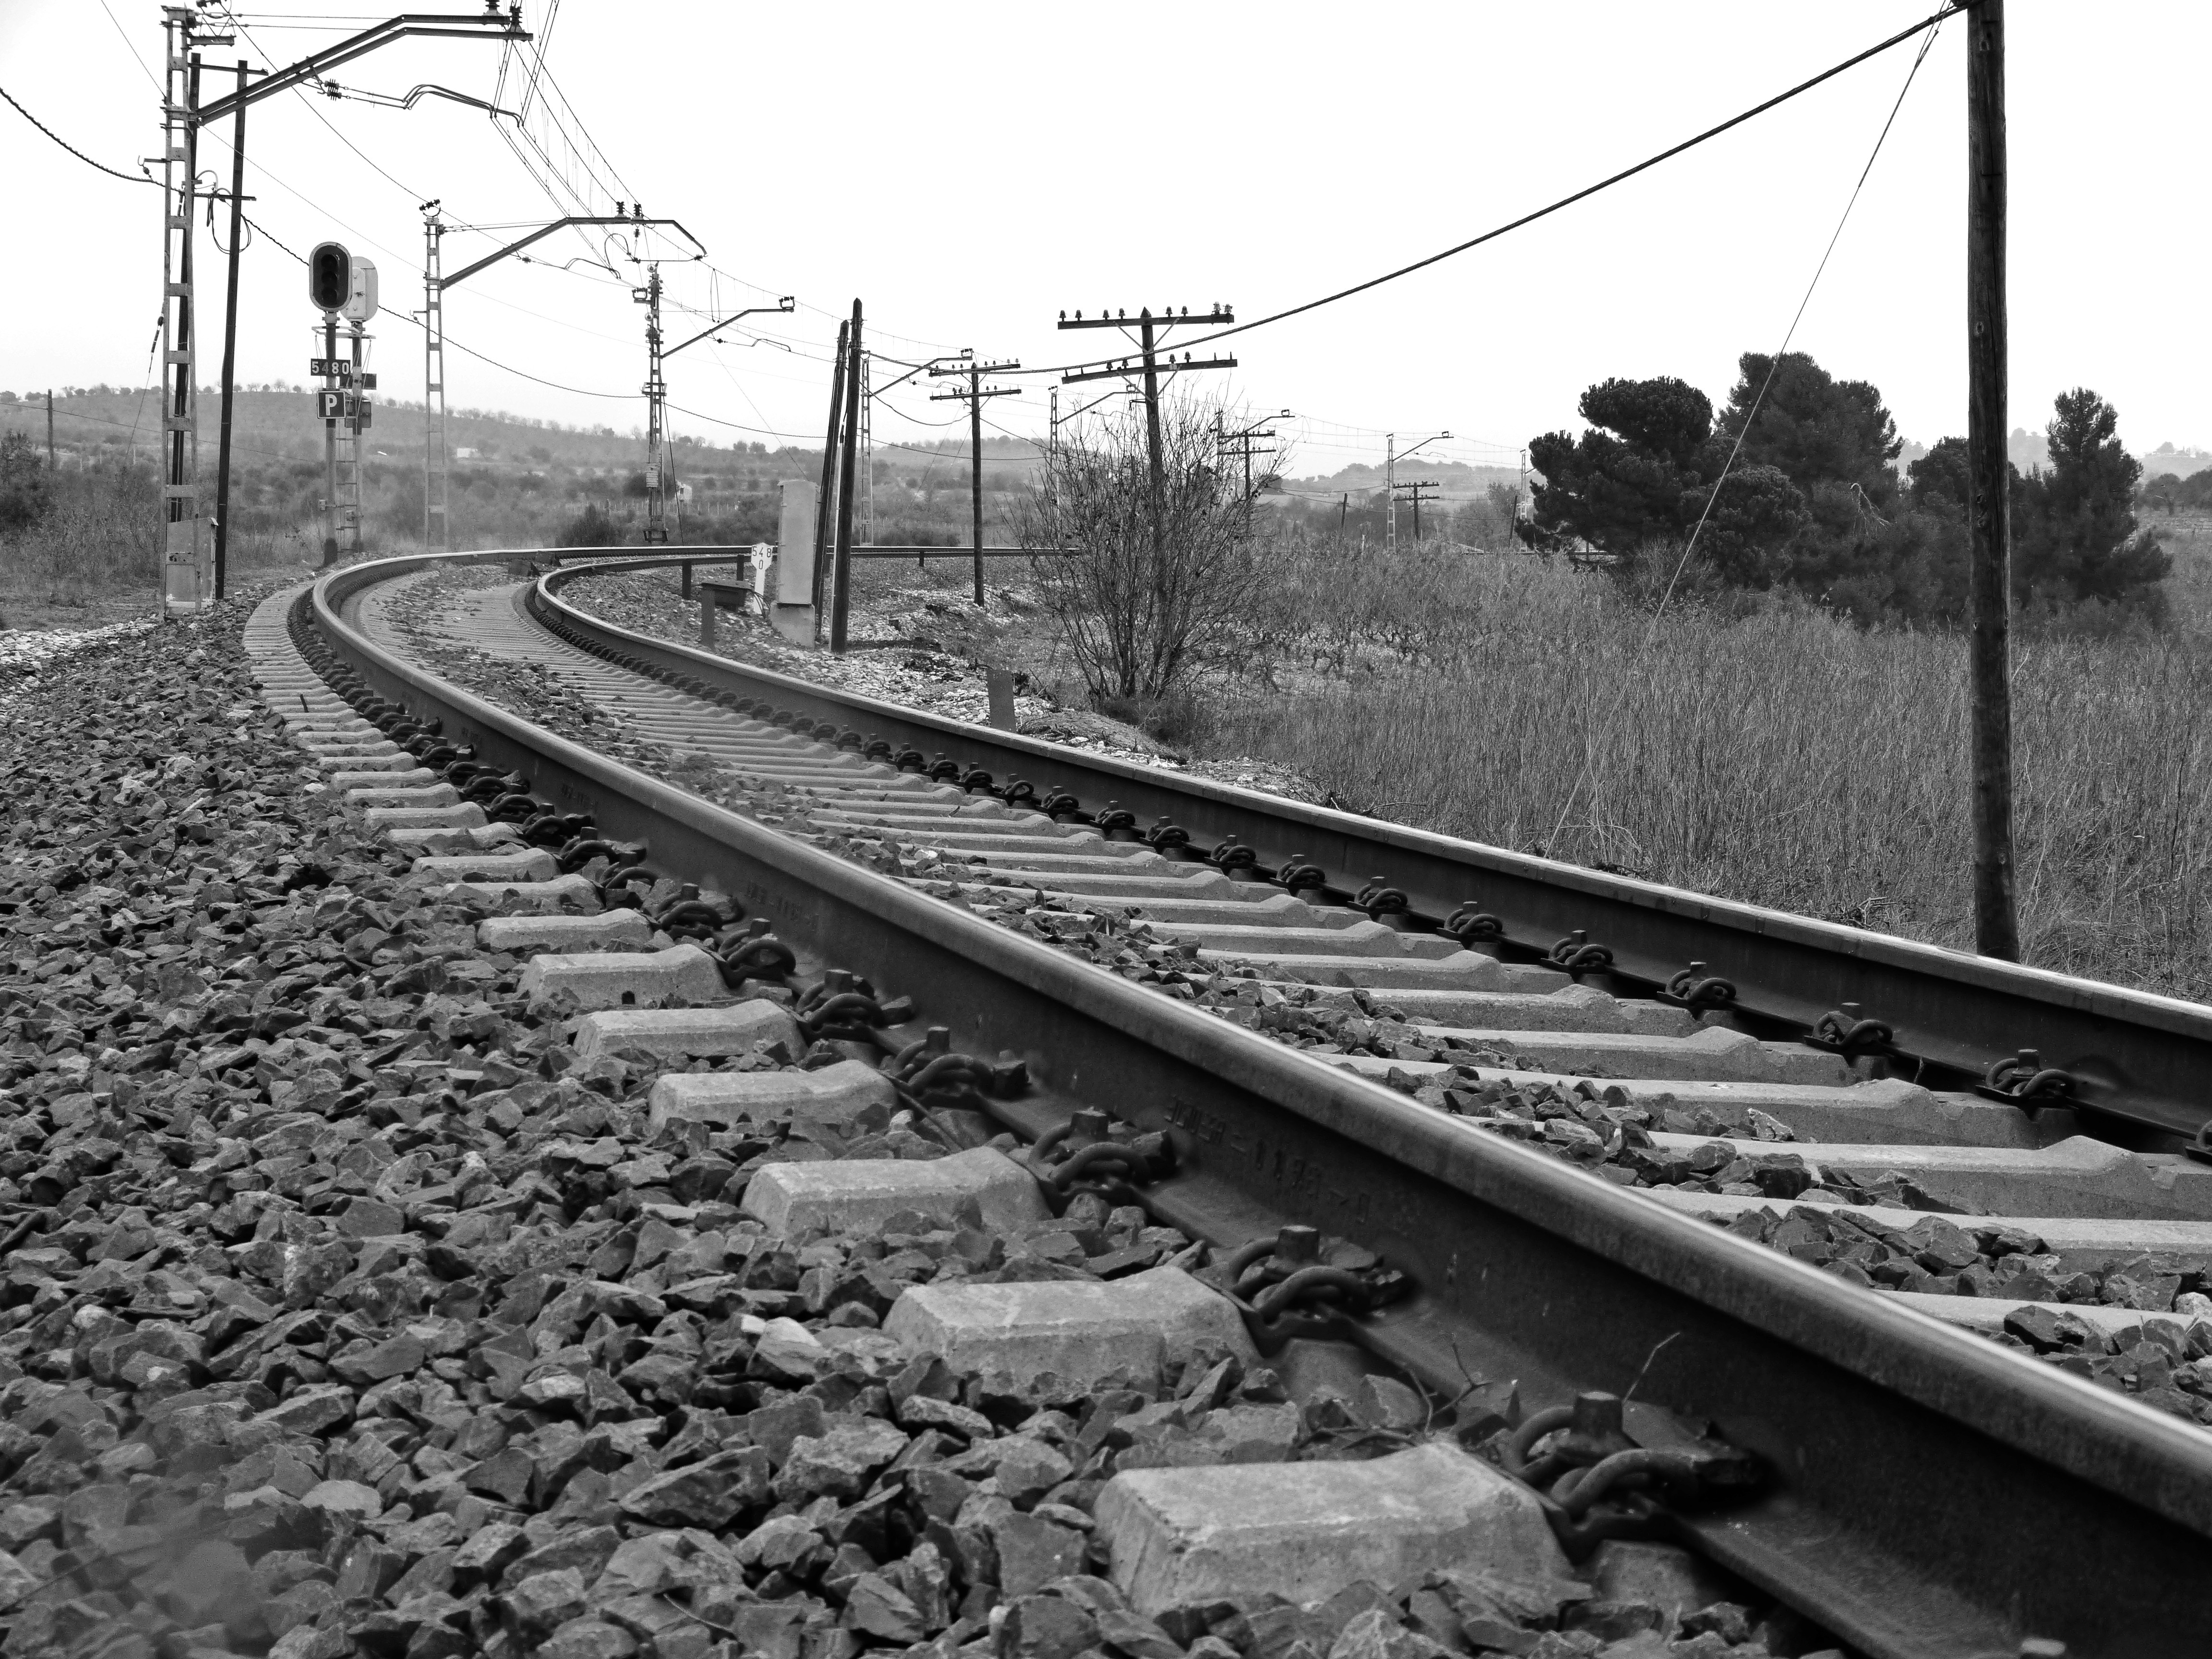
black and white, track, transport, line, vehicle, electricity, monochrome, lane, via, sills, rail transport, monochrome photography, nonbuilding structure, railway catenary